Dutch East Indies

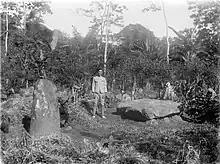
Collectie Stichting Nationaal Museum van Wereldculturen Figure Megalith found year 1931 Location of the Kepaksian Pernong Sekala Brak in Hanibung Batu Brak, independent Dutch control securing British settlements in Sumatra.

At the time when Europeans arrived, the Indonesian archipelago supported various states, including commercially oriented coastal trading states and inland agrarian states (the most important were Srivijaya and Majapahit). Since centuries BCE the islands were part of migratory and commercial exchange within Southeast Asia, India, Arabian peninsula and east-Africa. From classical antiquity onwards the archipelago was also a major part of the global spice trade. For centuries Hindu-Buddhist civilizations were dominant; however, increasing trade links instigated the spread of Islam. By the 16th century, a large part of the archipelago was ruled under Islamic kingdoms, except Bali that retained a Hindu majority. Sultanates, city states, local kingdoms and tribes were all connected through trade, creating a mixed Hindu-Buddhist-Islamic culture, and Malay as a lingua franca throughout the region. The islands were known to the Europeans and were sporadically visited by expeditions such as that of Italians Marco Polo in 1292 and Odoric of Pordenone in 1321. The first Europeans to establish themselves in Indonesia were the Portuguese in 1512 who established a network of trading posts and fortresses throughout the region, including at the Spice Islands of the Maluku Islands. In 1580, Portugal formed a union with Spain, and therewith entered the war with the Dutch Republic.